Luan Rama (diplomat)

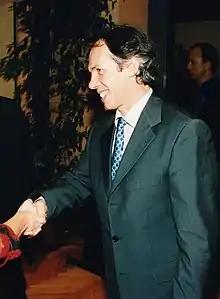
Luan Rama in 1999

Luan Rama (born January 1952) is an Albanian diplomat, writer and researcher from Tirana who lives and works in Paris, France.